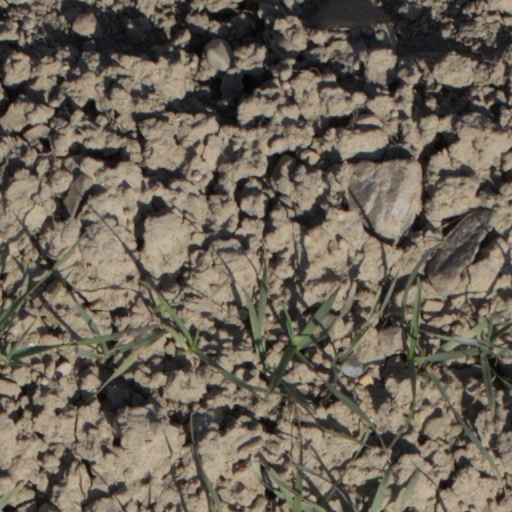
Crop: wheat